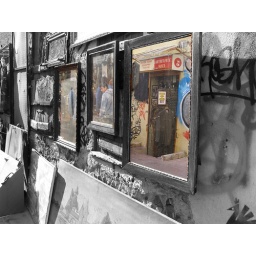
Mirrors (A touch of colour in a black & white world)